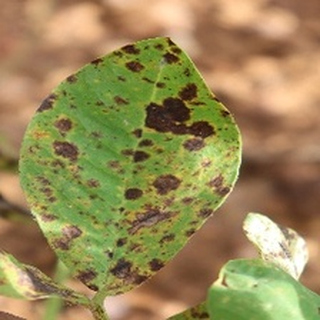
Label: groundnut_late_leaf_spot